Ball joint

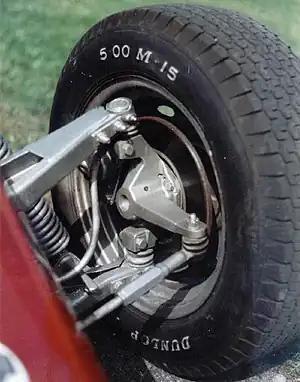
Rear wheel drive vehicle, front double wishbone suspension with upper and lower ball joints and tie rod end shown.

On modern vehicles, joints are the pivot between the wheels and the suspension of an automobile. They are today almost universally used in the front suspension, having replaced the kingpin/link pin or kingpin/trunnion arrangement, but can also be found in the rear suspension of a few higher-performance autos. Ball joints play a critical role in the safe operation of an automobile's steering and suspension.